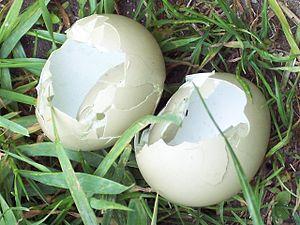
Une coquille d'œuf est une enveloppe minéralisée externe plus ou moins résistante recouvrant les œufs amniotiques. Sécrétée par la glande coquillière de l'oviducte, elle est composée de carbonates et de phosphates de calcium et de magnésium. Elle permet les échanges gazeux respiratoires à travers ses pores, mais limite la pénétration des microbes tout en augmentant la résistance aux chocs et à l'écrasement. Elle est également une source de minéraux pour le futur squelette de l'embryon.